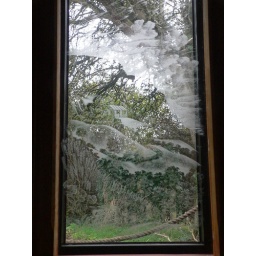
Engraved window in the newly restored wooden church